Sorrento, Victoria

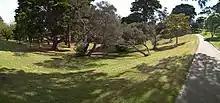
Trees in Sorrento Park

In the 2016 census, there were 1,592 people in Sorrento. 78.0% of people were born in Australia and 86.8% of people spoke only English at home. The most common responses for religion were No Religion 29.0%, Catholic 24.7% and Anglican 19.3%.